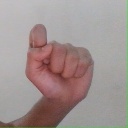
अक्षर: घ